Kōnan-ku, Niigata

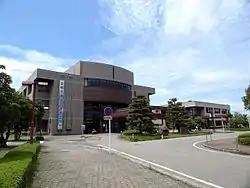
Kōnan Ward Office

Kōnan-ku is located in an inland region of north-central Niigata Prefecture, near the centre of Niigata City, directly south of the central Chūō-ku. The ward is bordered by Agano River, Koagano River, Shinano River, and the Nihonkai-Tōhoku Expressway.